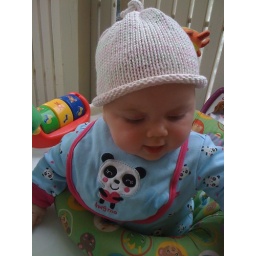
cute hat made by Liz